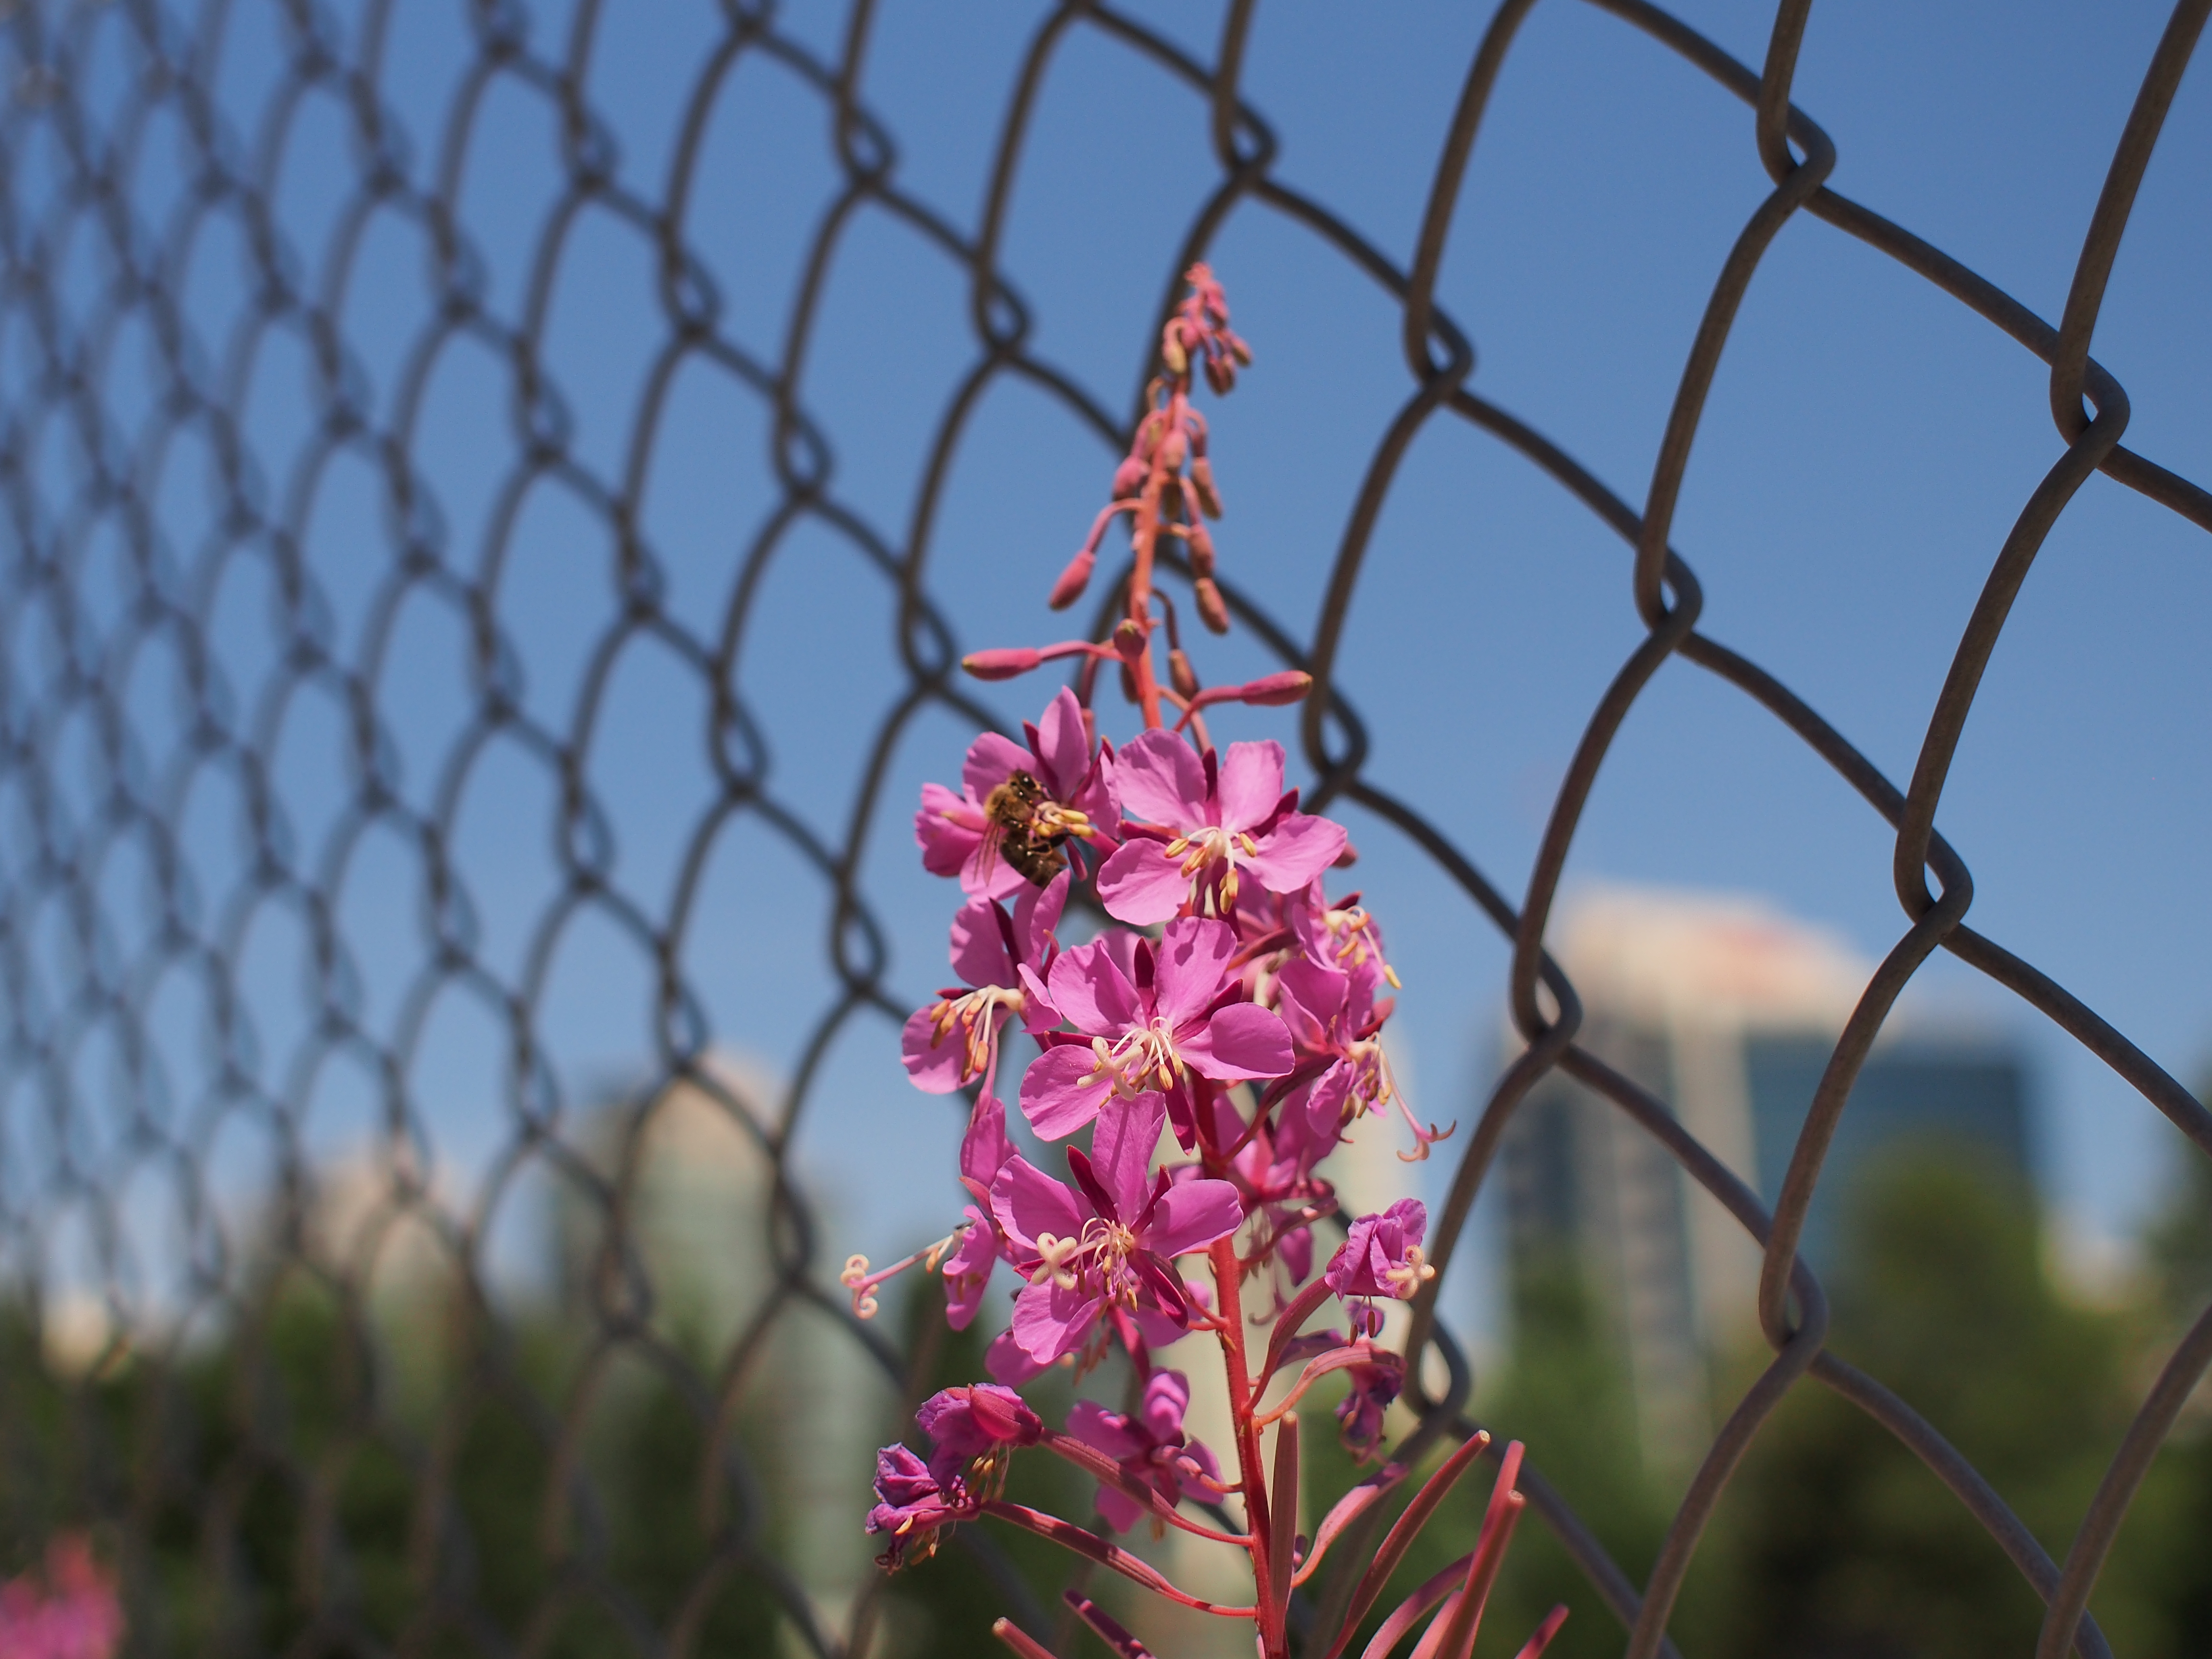
nature, branch, blossom, fence, plant, leaf, flower, spring, vancouver, botany, flora, wildflower, flowers, shrub, bee, depthoffield, dof, flowering plant, plant stem, land plant